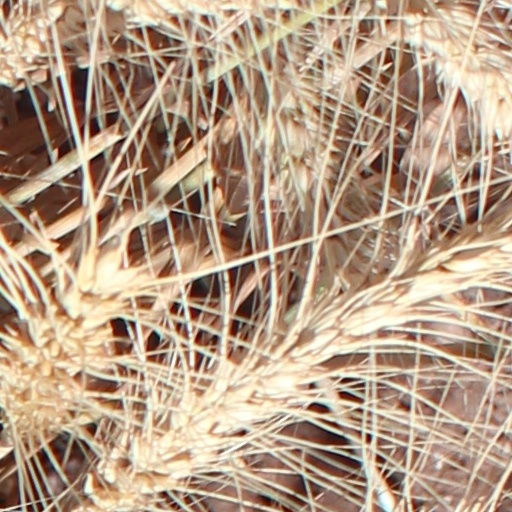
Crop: wheat